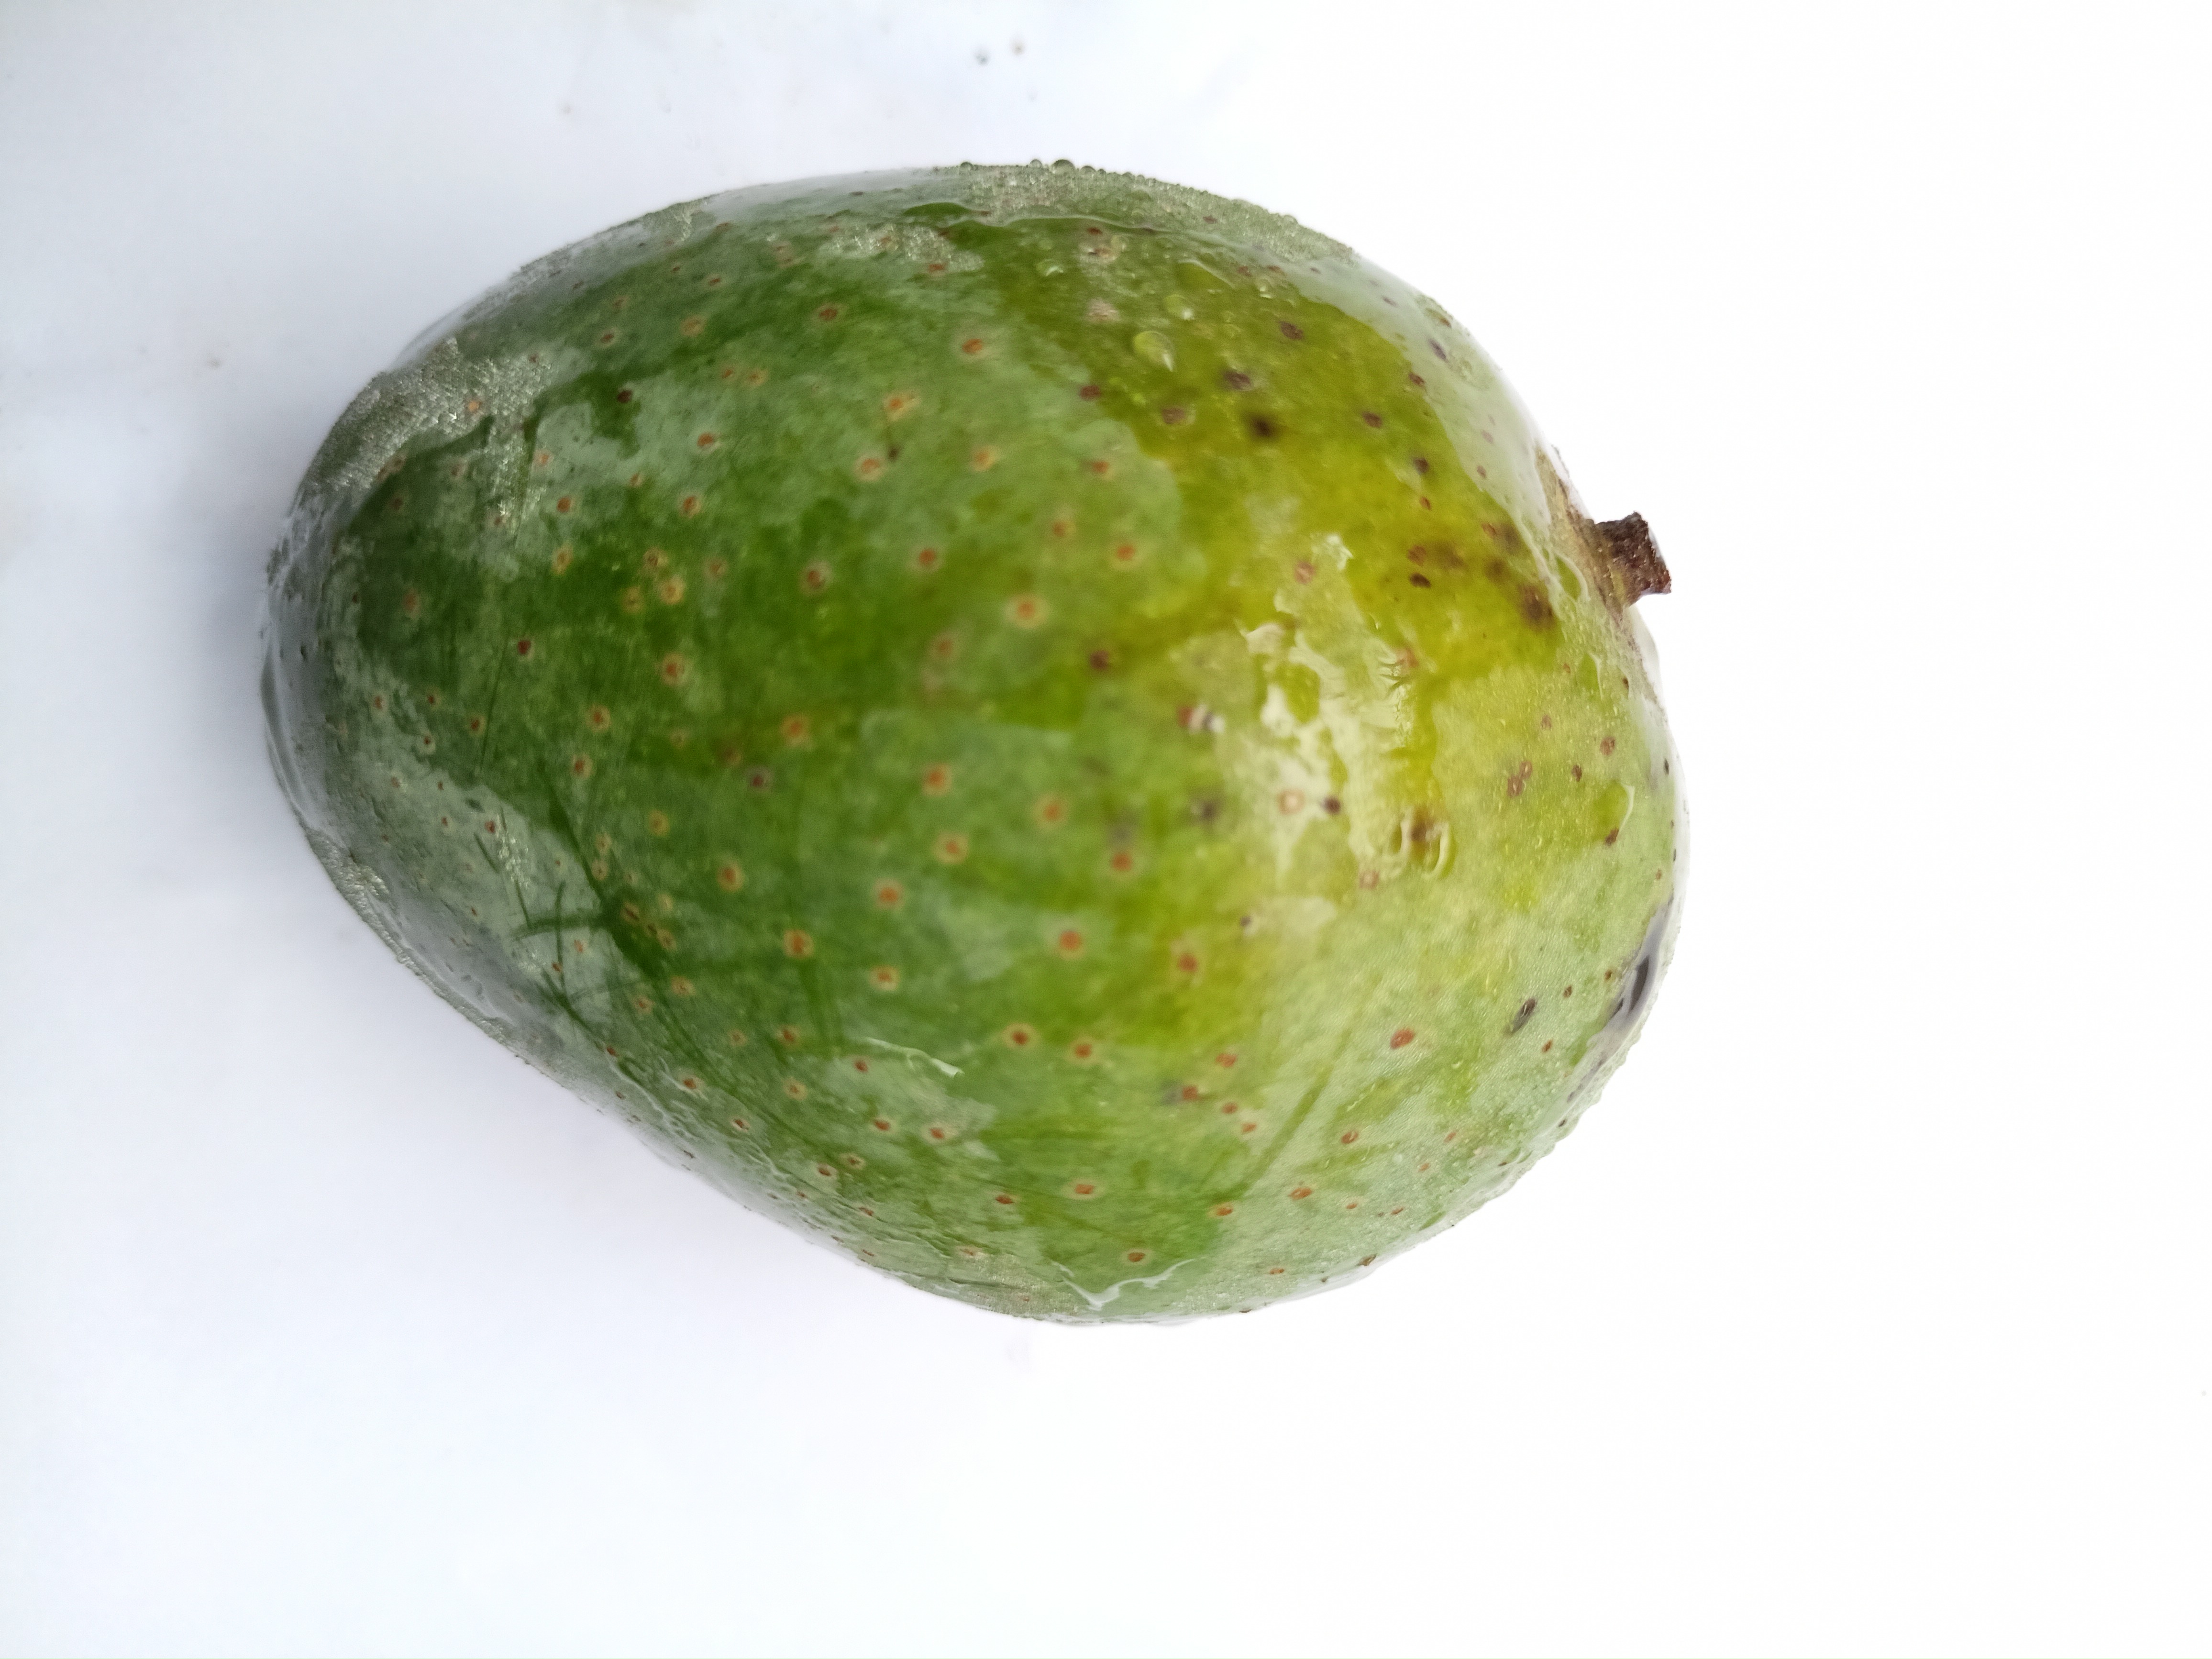
Mango variety: GopalBhog